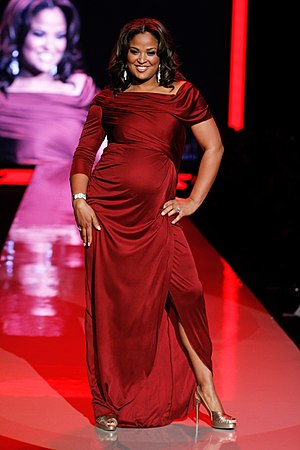
Laila Ali
Laila Ali er en kvindelig tidligere professionel bokser. Hun opnåede 24 sejre ud af 24 mulige i sin professionelle karriere og vandt VM-titlen i super-mellemvægt inden hun trak sig tilbage.